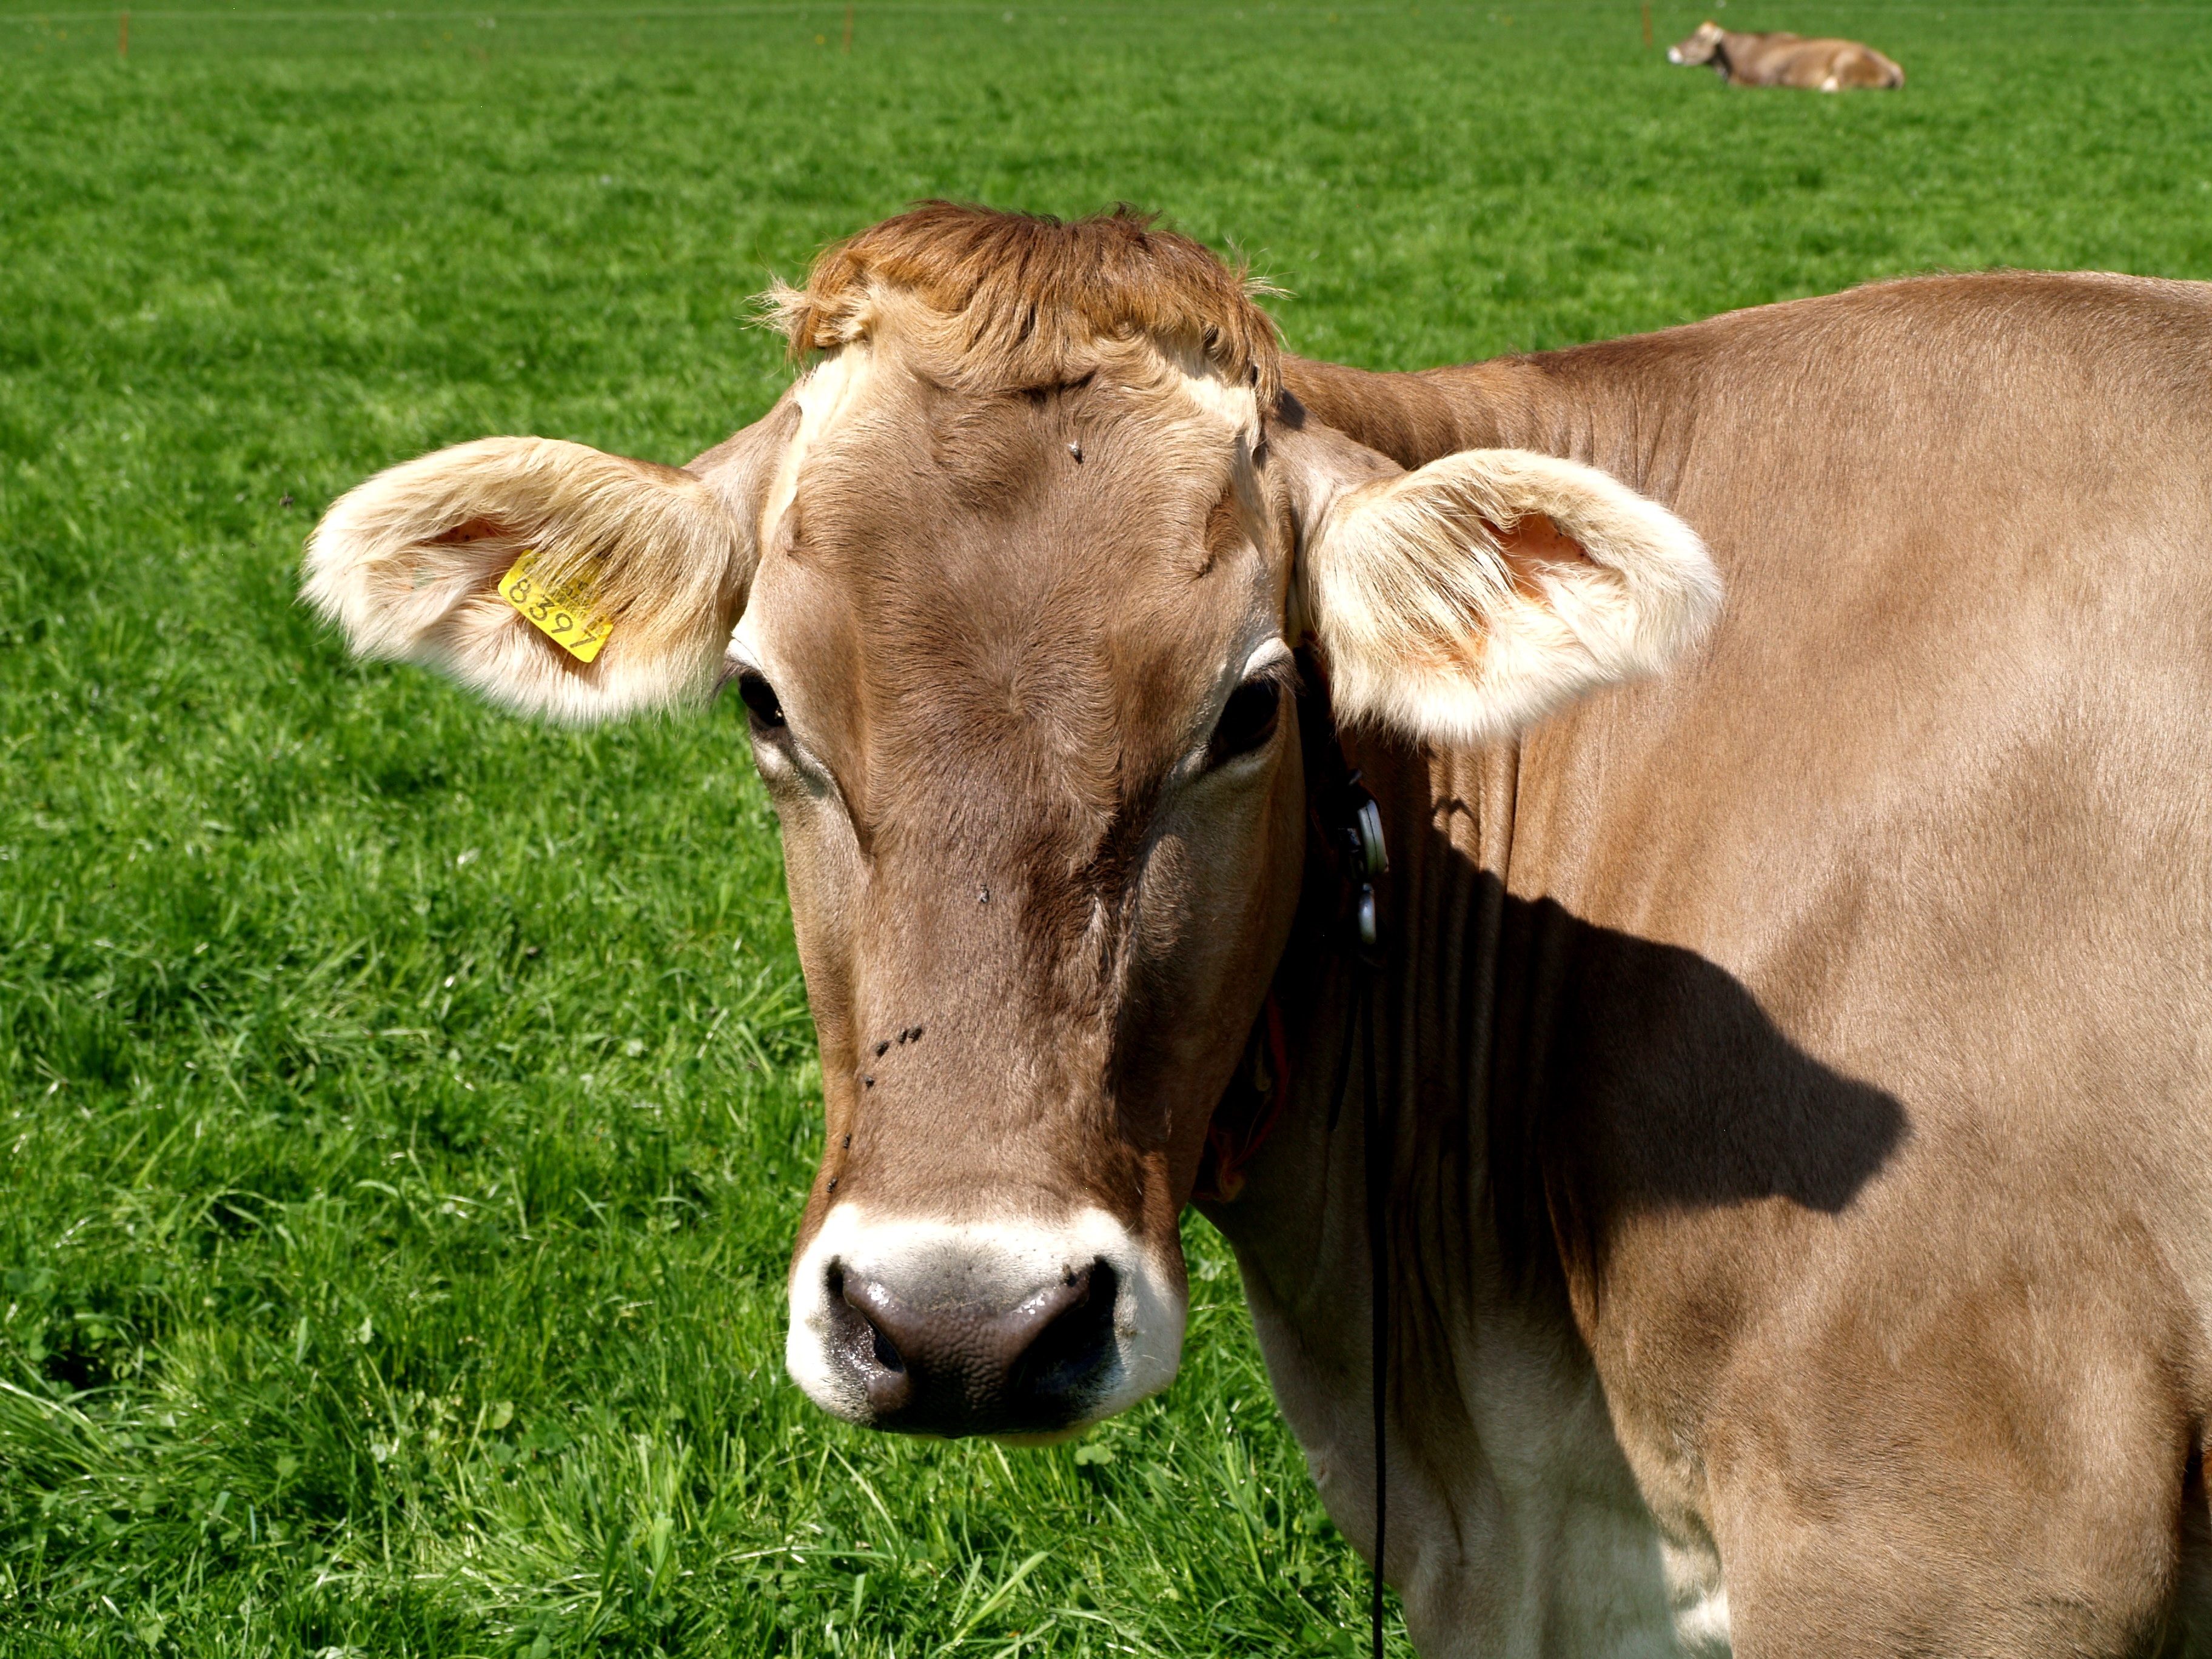
grass, field, meadow, cow, pasture, grazing, mammal, close, fauna, calf, grassland, mare, dairy cow, cattle like mammal